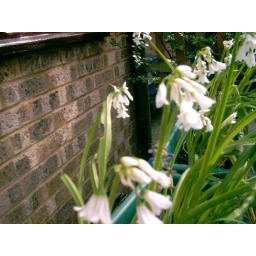
in full flower little white bells